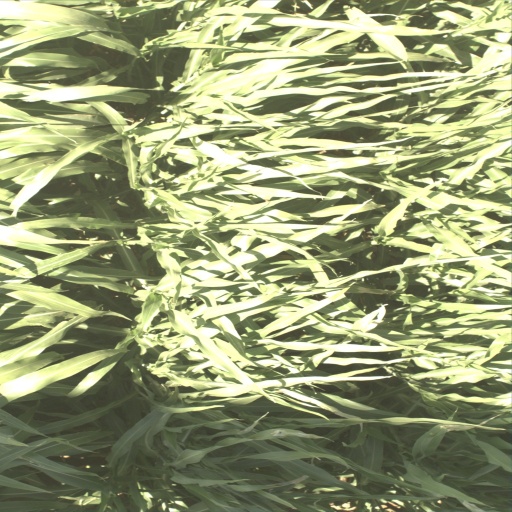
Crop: sorghum